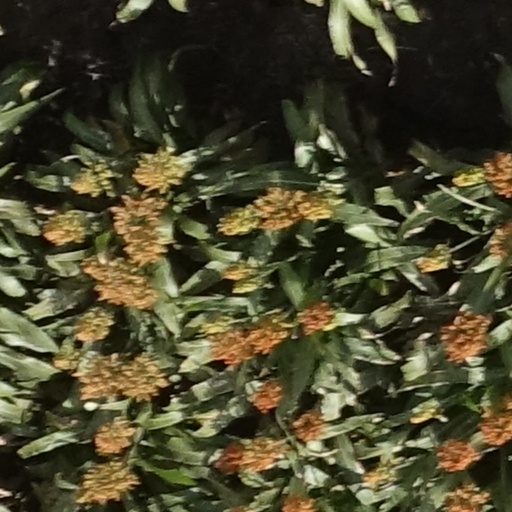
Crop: sorghum